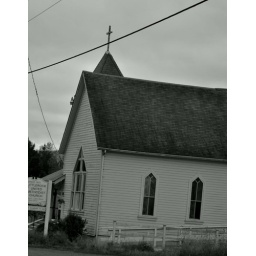
holyness is a brown box in the country